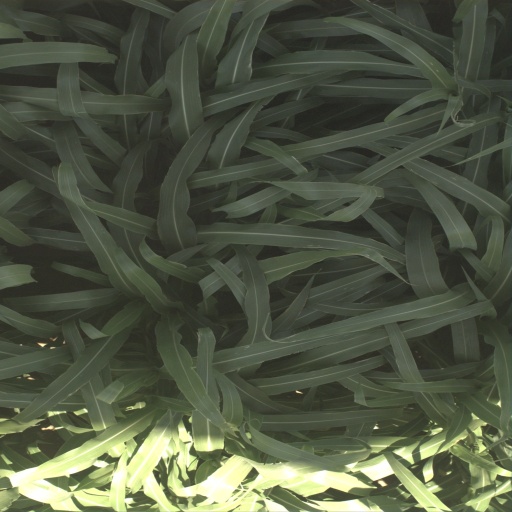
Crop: sorghum